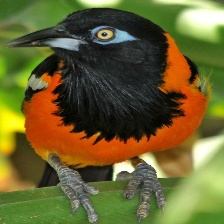
Species: VENEZUELIAN TROUPIAL
Scientific name: ICTERUS ICTERUS